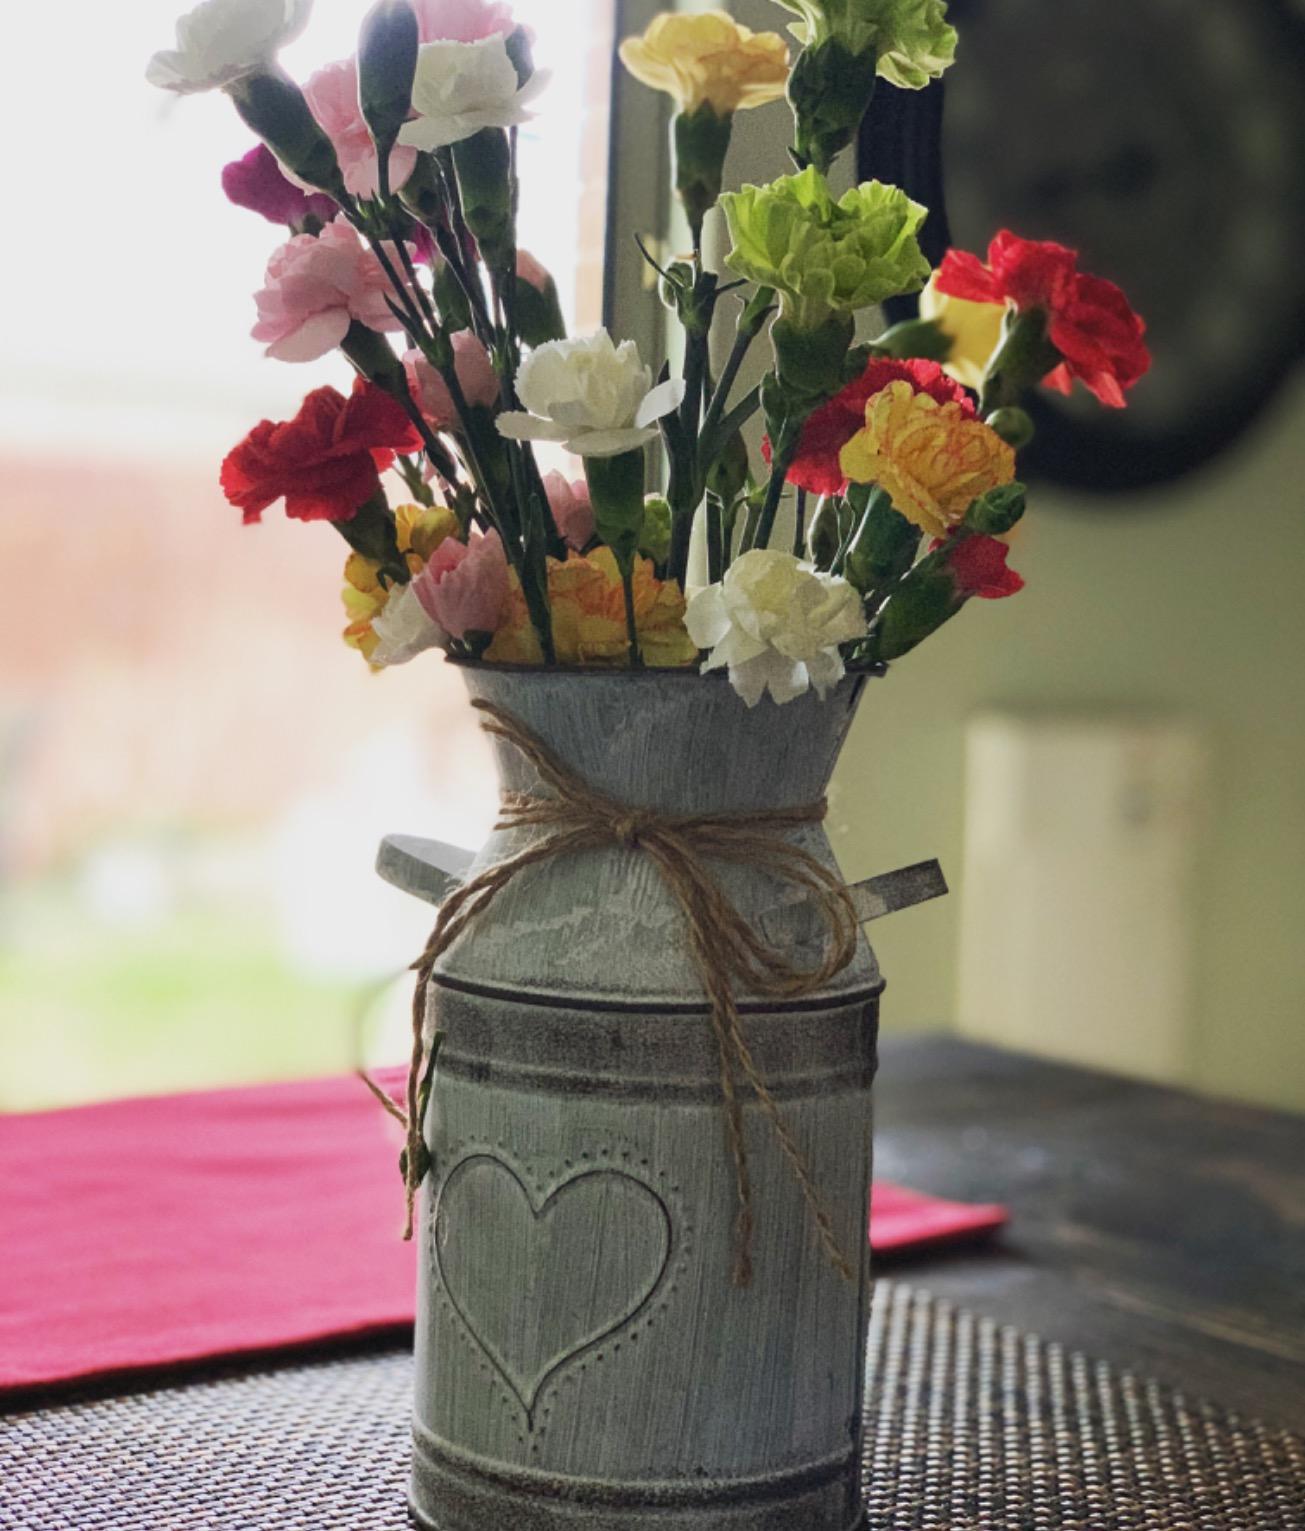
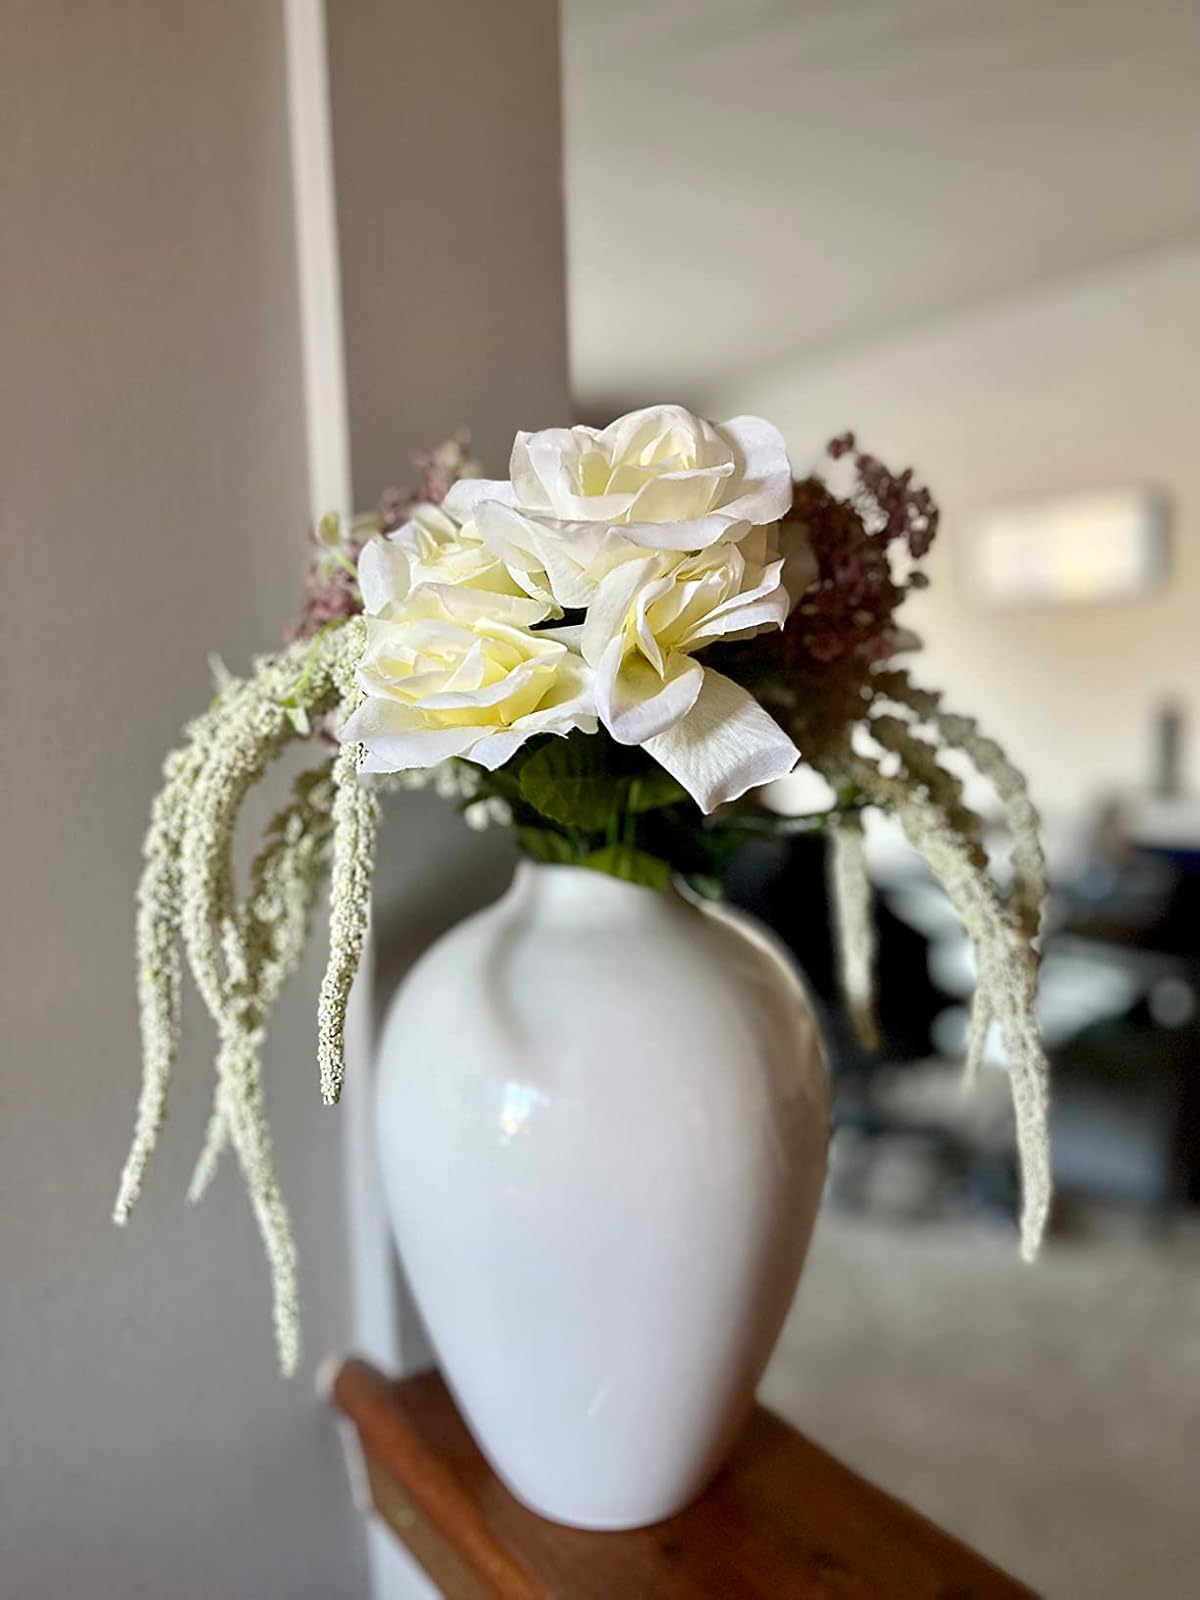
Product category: vase
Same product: no